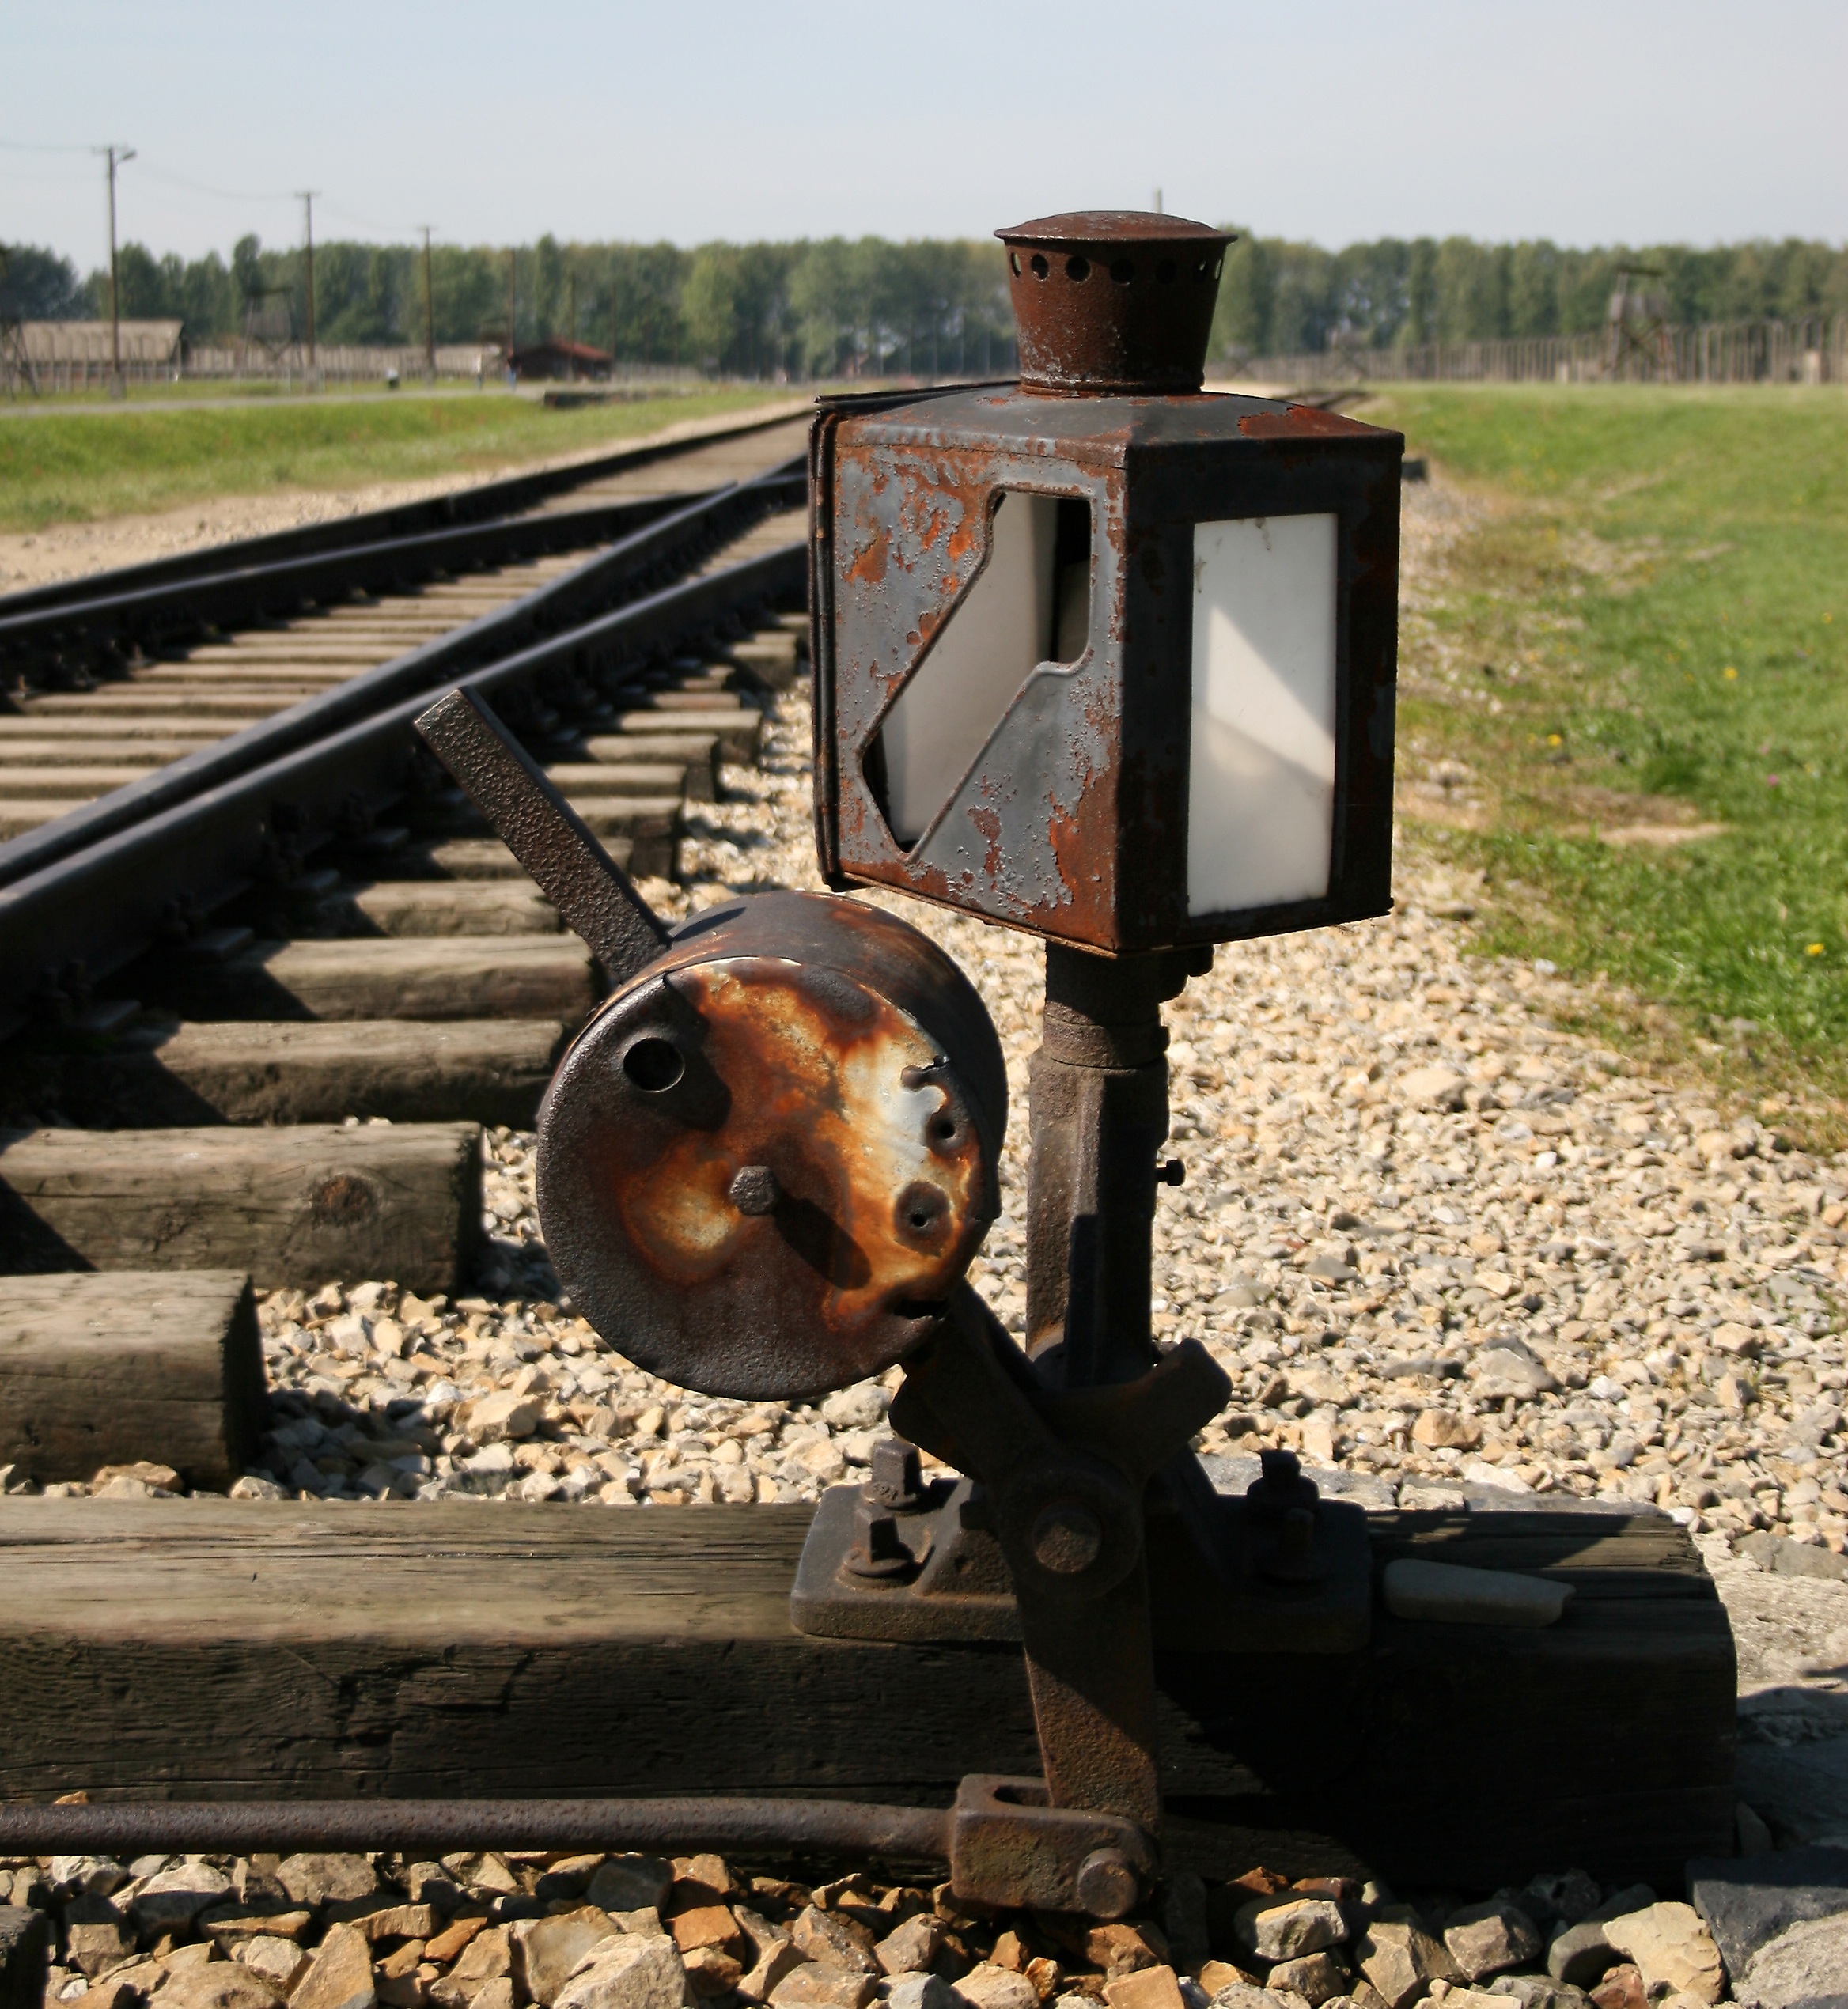
wood, track, rail, transport, vehicle, poland, oswiecim, concentration camp, birkenau, switch point, points lever, indicator lamp